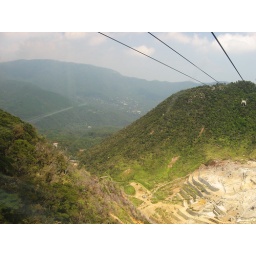
Cable car over a volcano plant